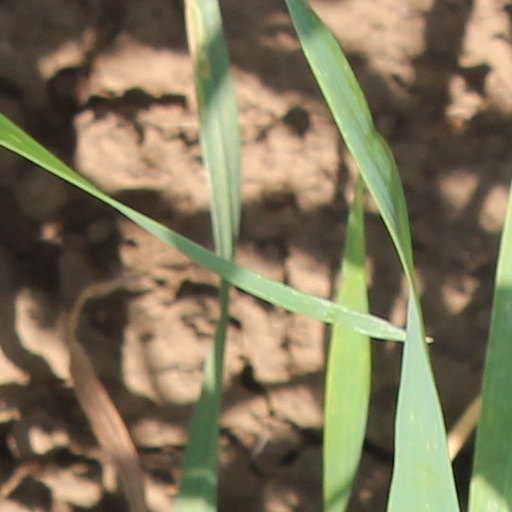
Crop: wheat